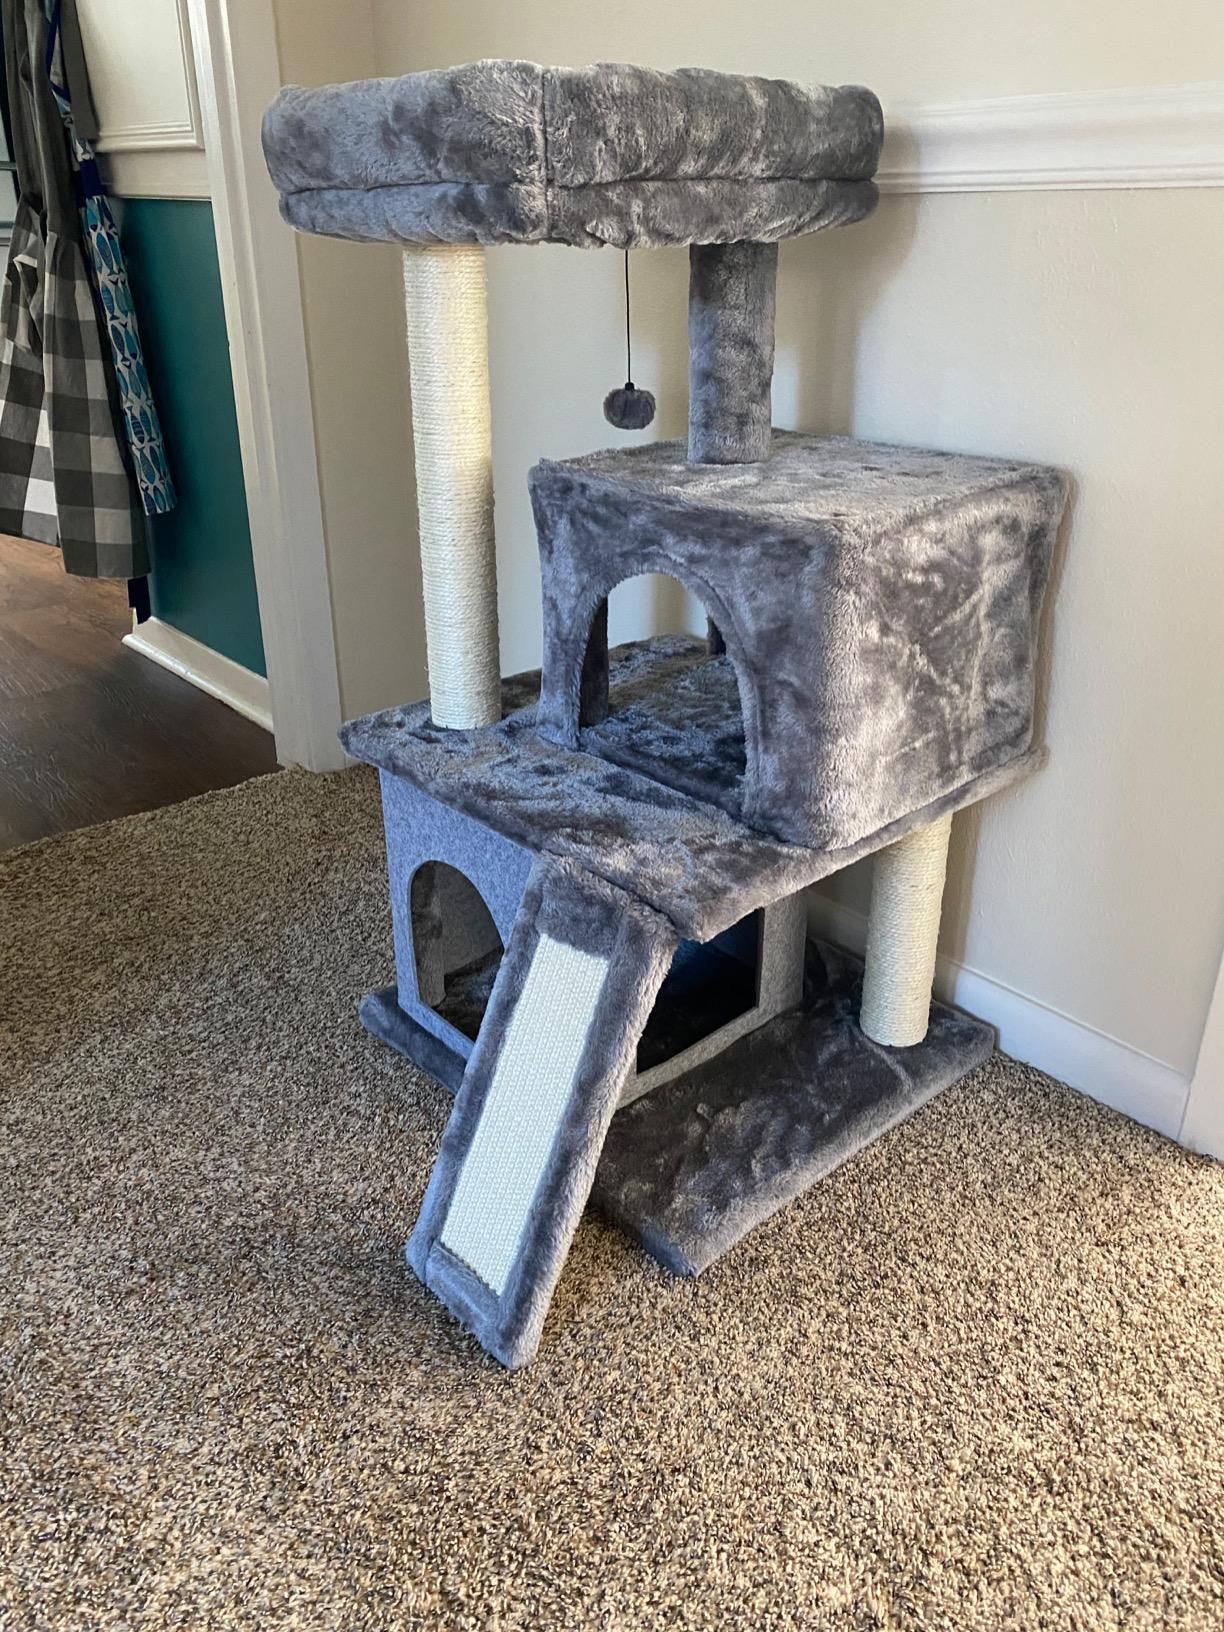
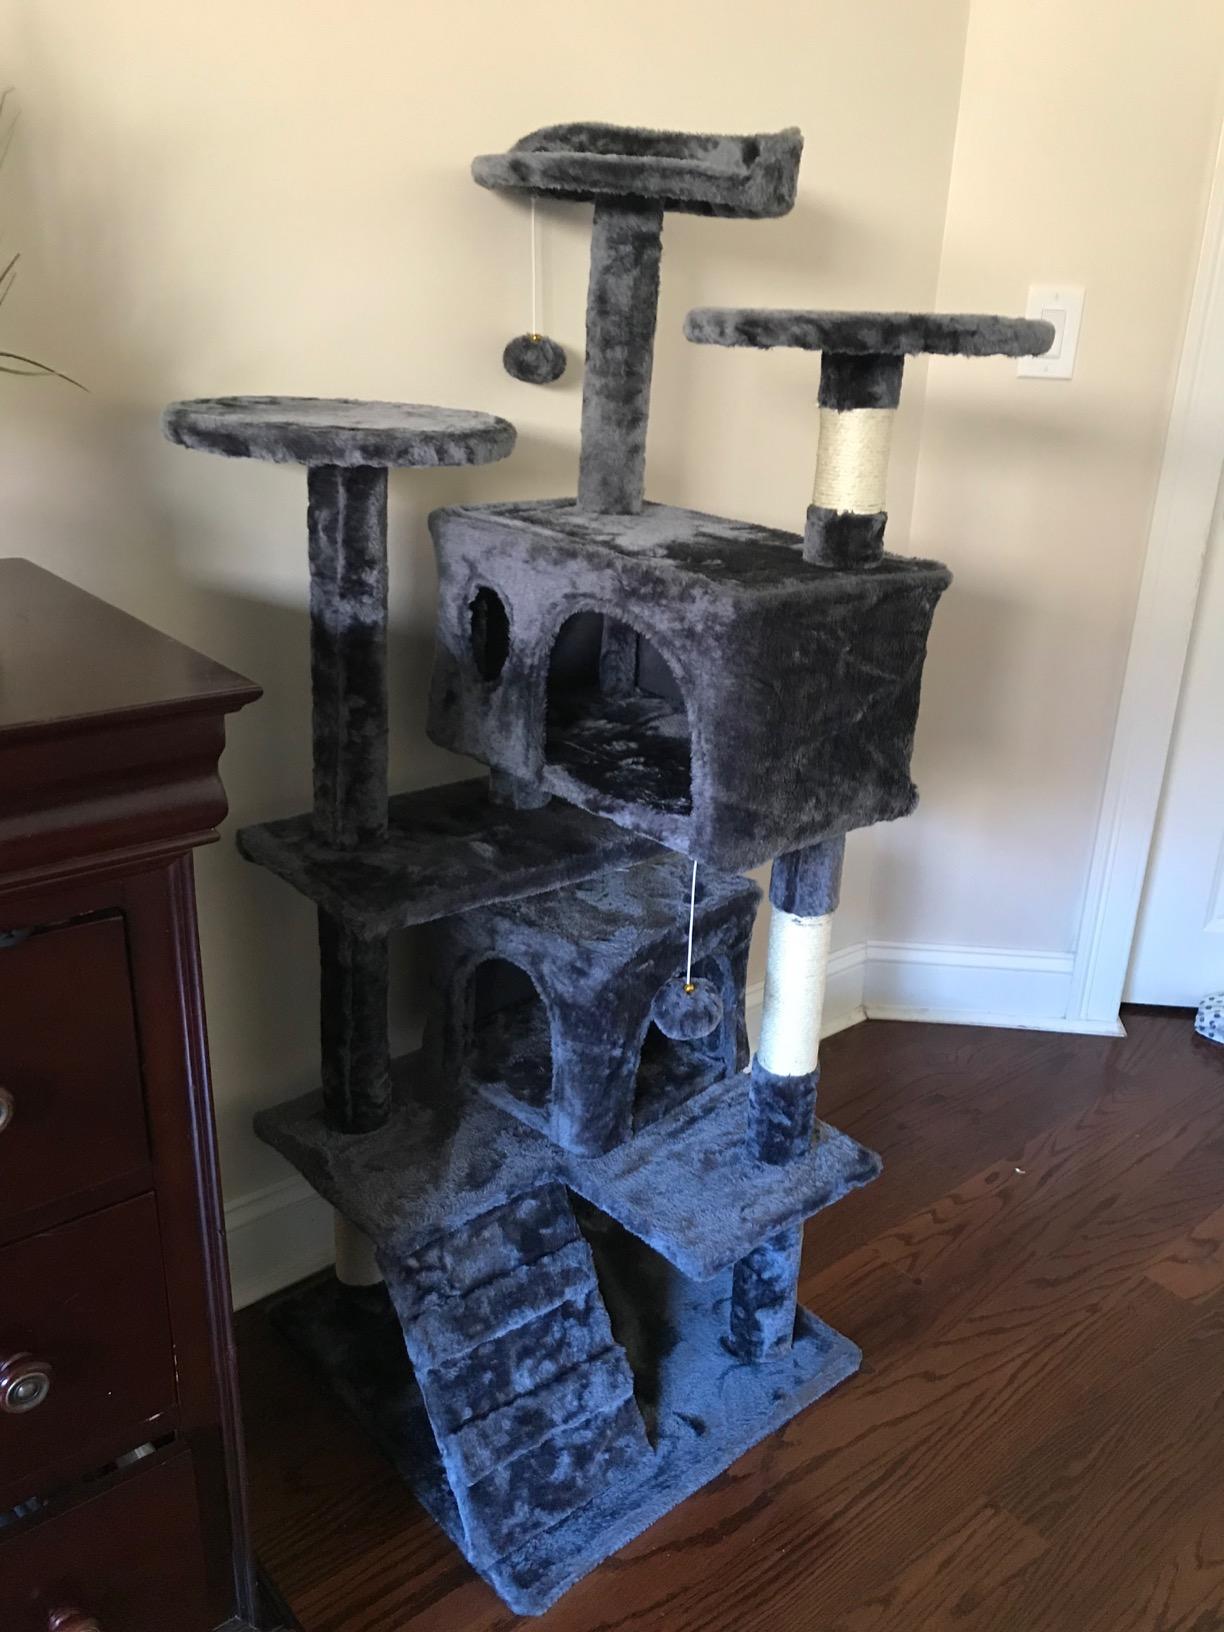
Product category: items_cat tree
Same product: no